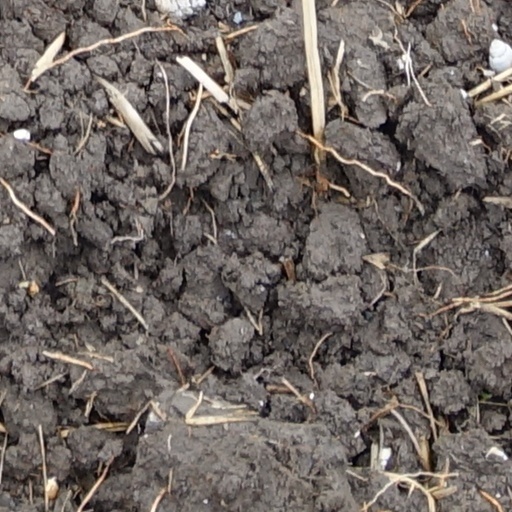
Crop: wheat